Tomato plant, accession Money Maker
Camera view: vertical (180 deg); turntable rotation: 0 degrees
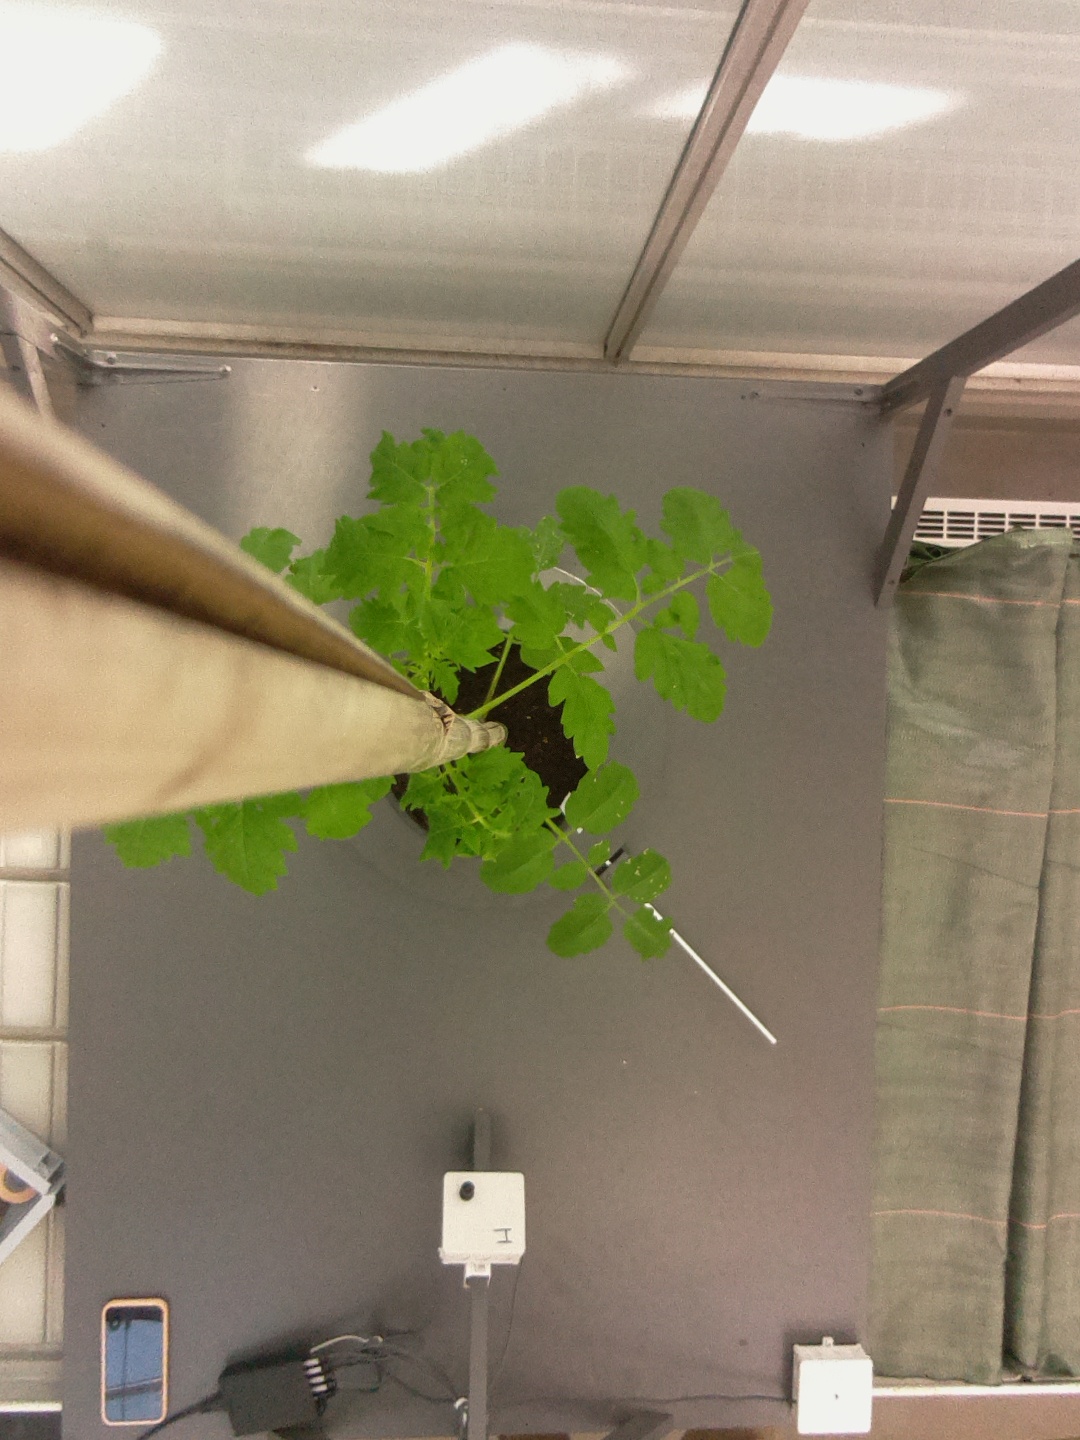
BBCH growth stage 14: 8 of true leaves visible